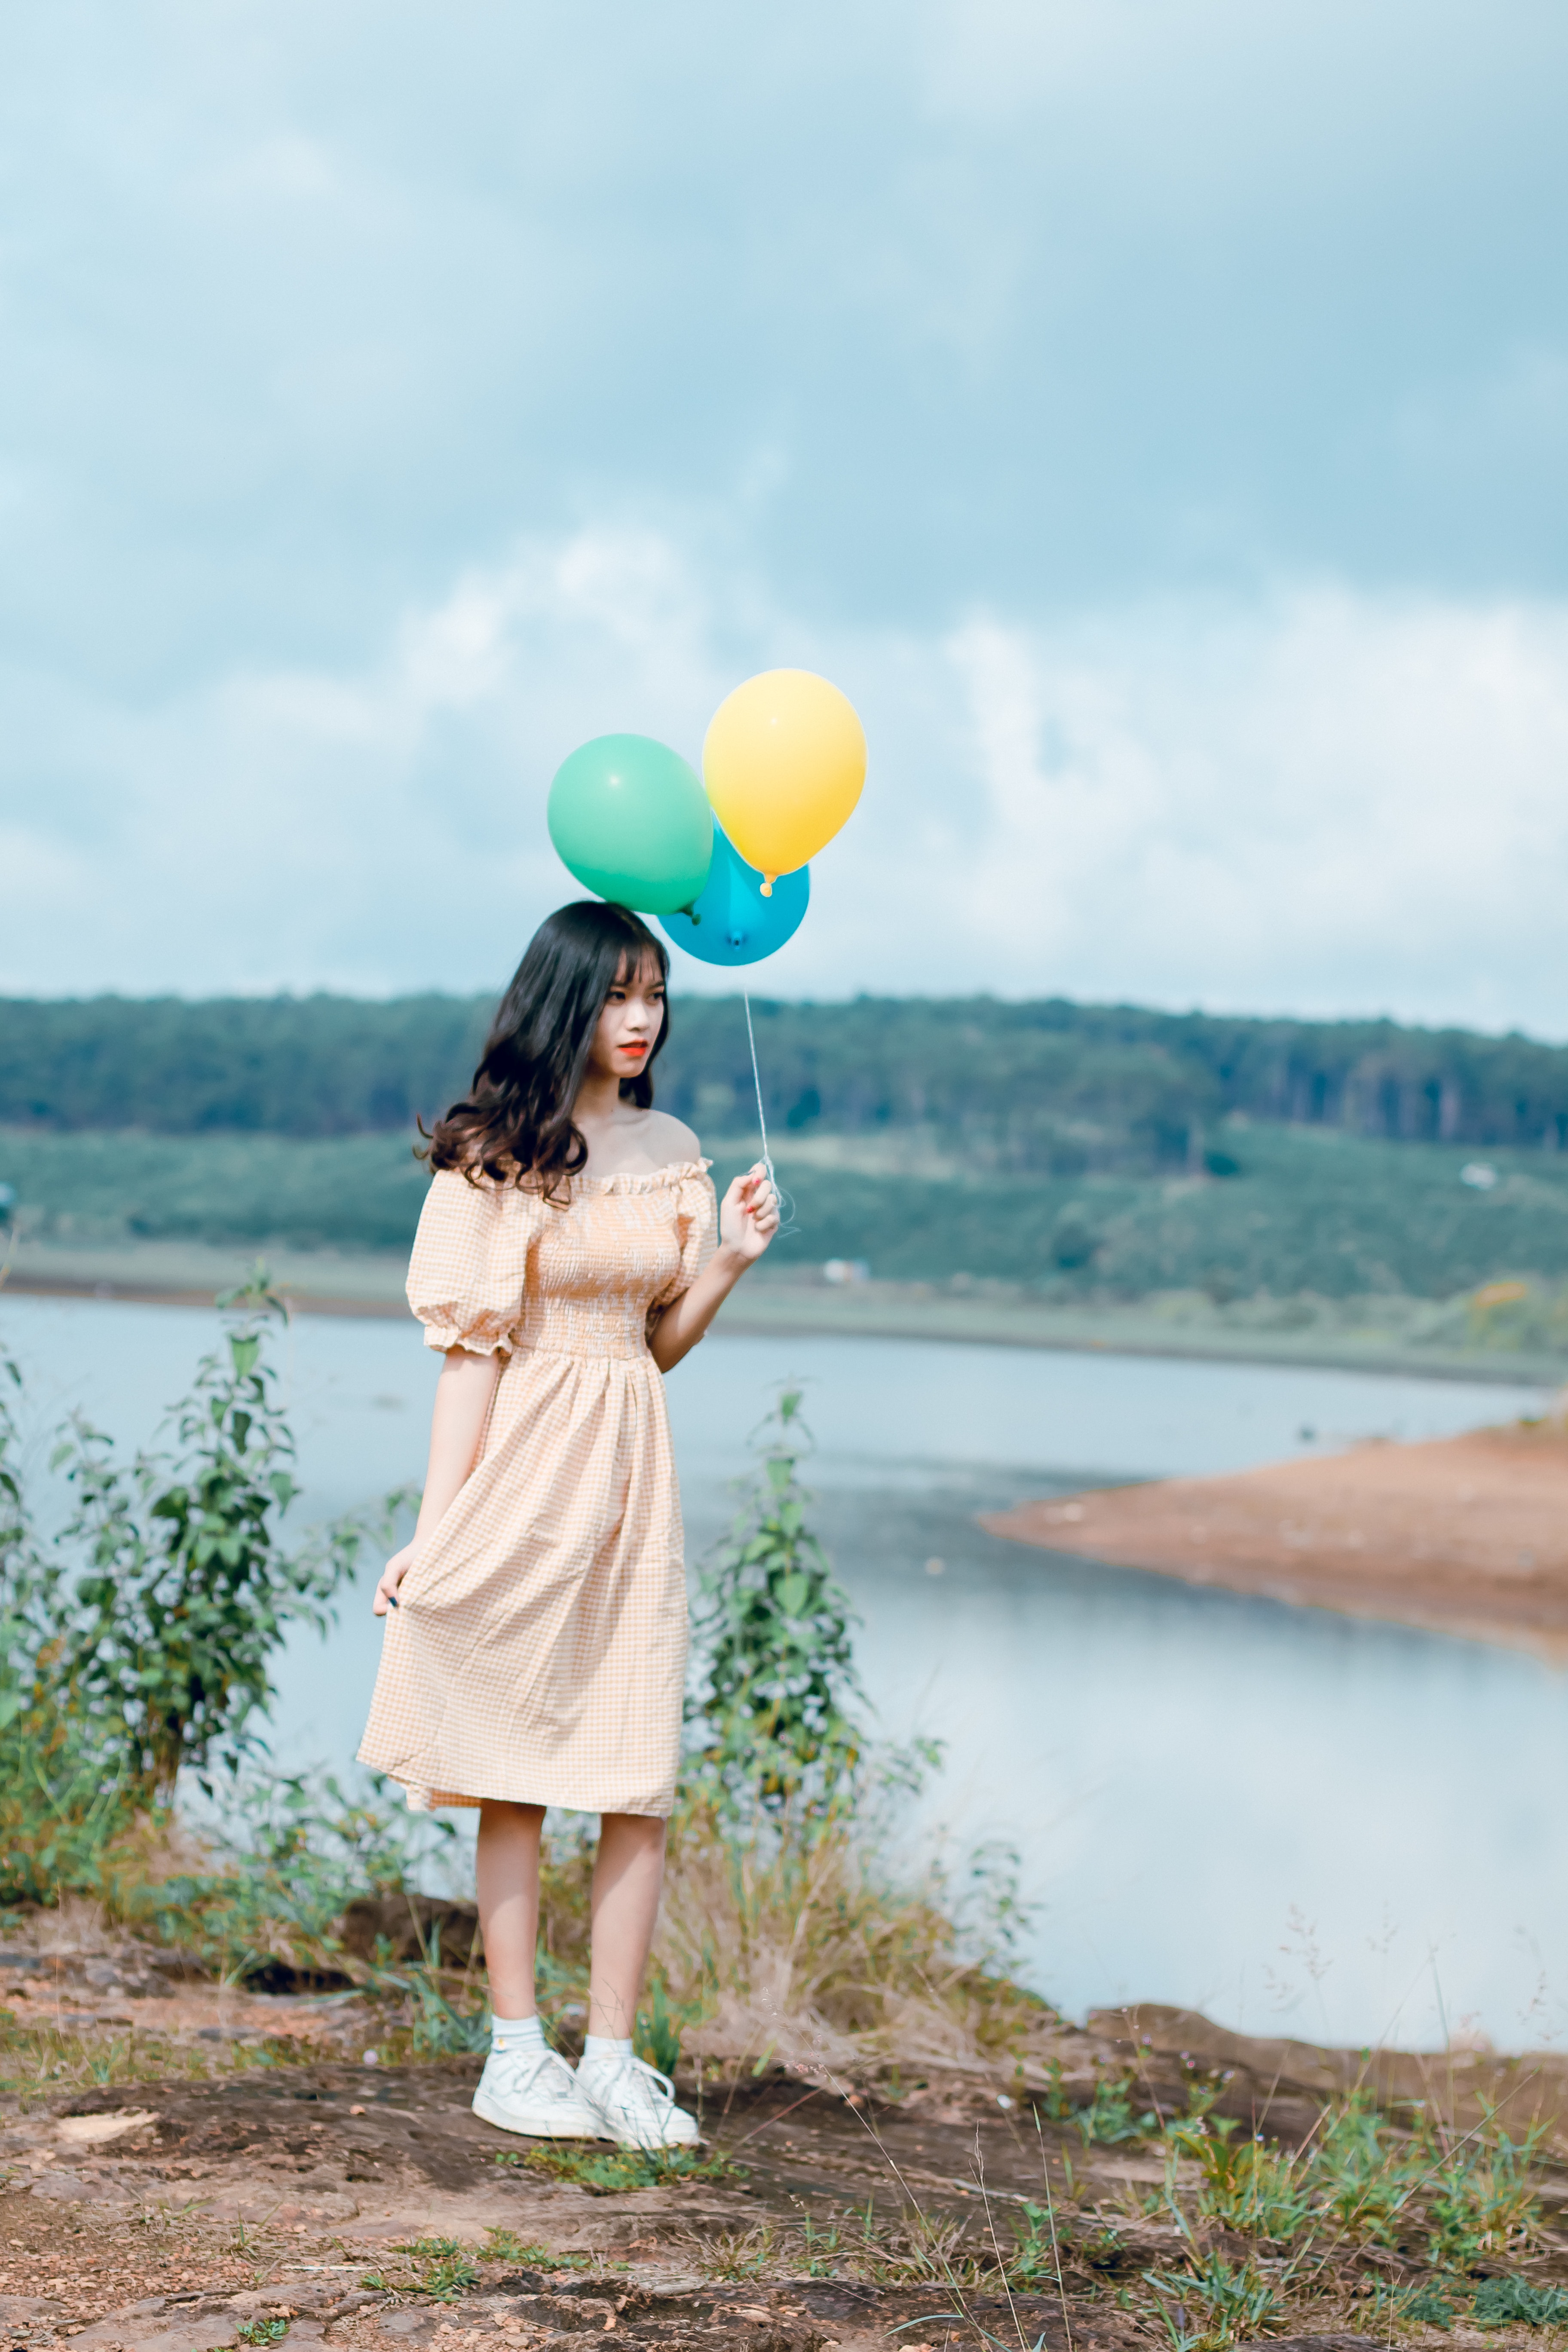
People in nature, balloon, photograph, yellow, beauty, turquoise, party supply, dress, sky, happy, photography, summer, fun, grass, vacation, portrait photography, photo shoot, grassland